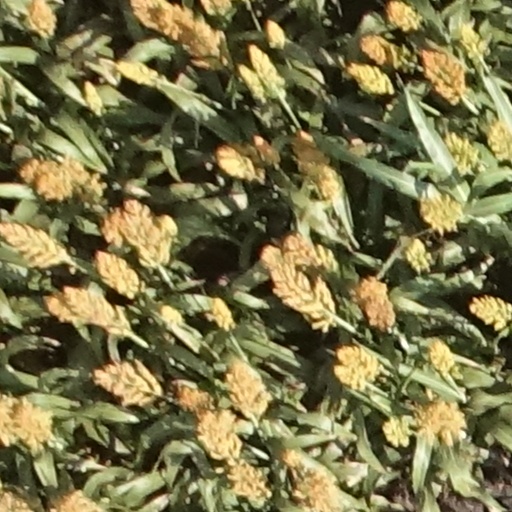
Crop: sorghum